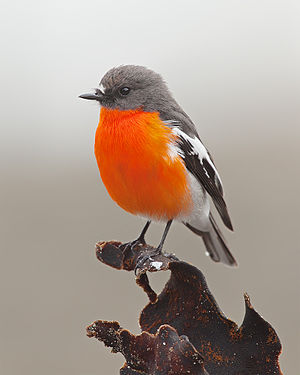
Flammesangfluesnapper
Flammesangfluesnapper er en spurvefugl, der lever i det sydøstlige Australien og på Tasmanien.